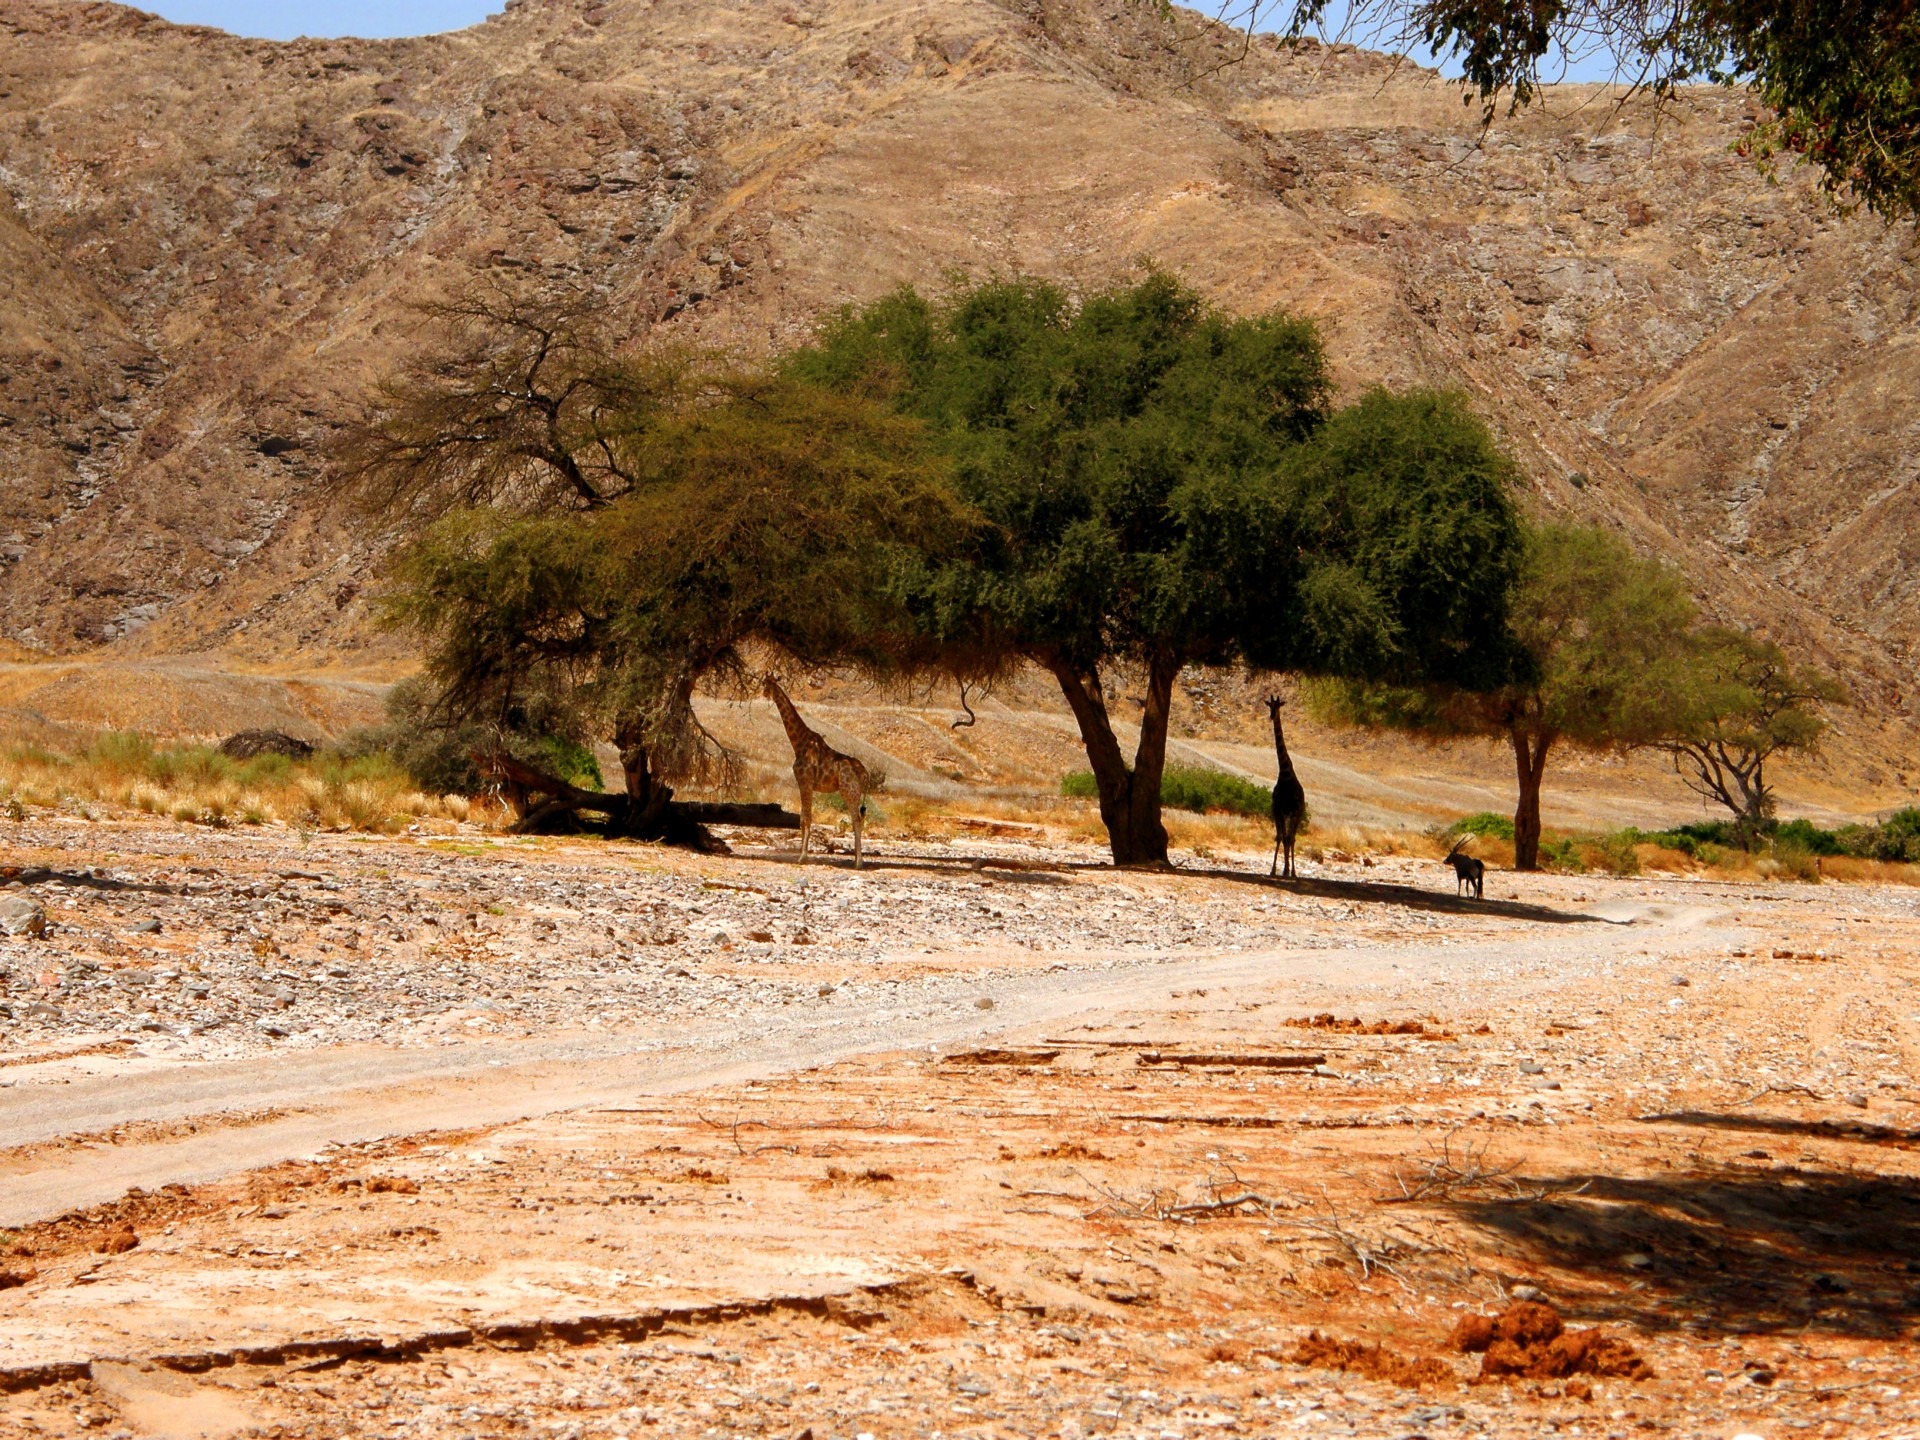
landscape, tree, sand, rock, wilderness, mountain, sun, trail, desert, lake, adventure, shade, river, valley, soil, mammal, terrain, ridge, giraffe, shelter, geology, thorns, plateau, wadi, natural environment, geographical feature